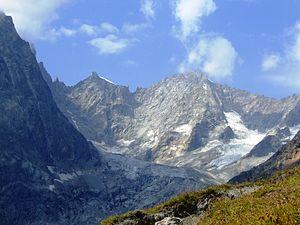
Le col Ferret est un col alpin reliant le val Ferret italien au val Ferret suisse, de Courmayeur à Orsières.